Dirty Martini (burlesque)

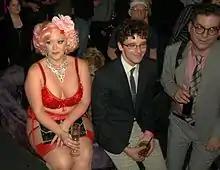
Martini, Michael Urie and Michael Musto at a party in New York in 2010

She has appeared on the AMC TV series, "Into Character", in the 2004 documentary "The Velvet Hammer Burlesque", in John Cameron Mitchell's 2006 film "Shortbus", and in Mitchell's video for "Filthy/Gorgeous" by the Scissor Sisters.